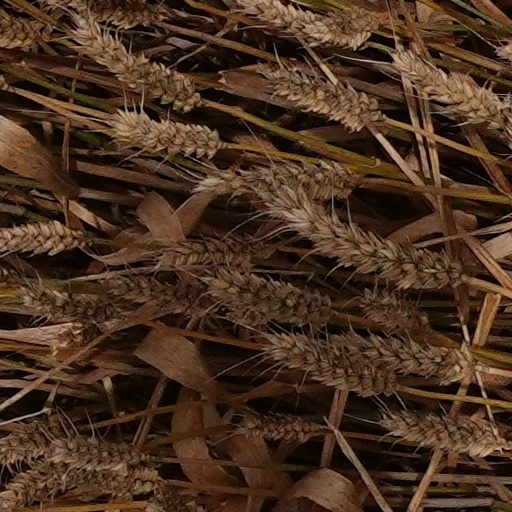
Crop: wheat